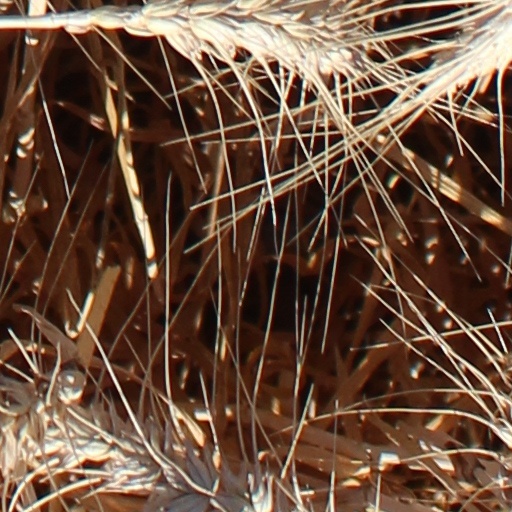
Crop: wheat